The Monkey Kid

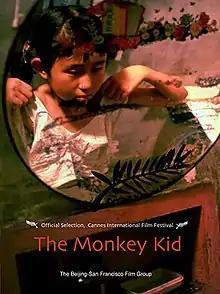
Theatrical poster

The Monkey Kid is a 1995 Chinese-American drama film directed by Wang Xiao-yen. The film concerns a child living through the Cultural Revolution. It was screened in the Un Certain Regard section at the 1995 Cannes Film Festival.